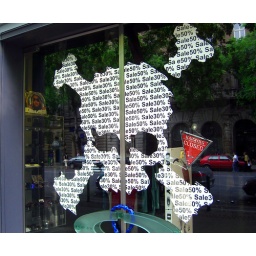
Strange sale sign in a store window on Andrassy utca.Budapest, Hungary